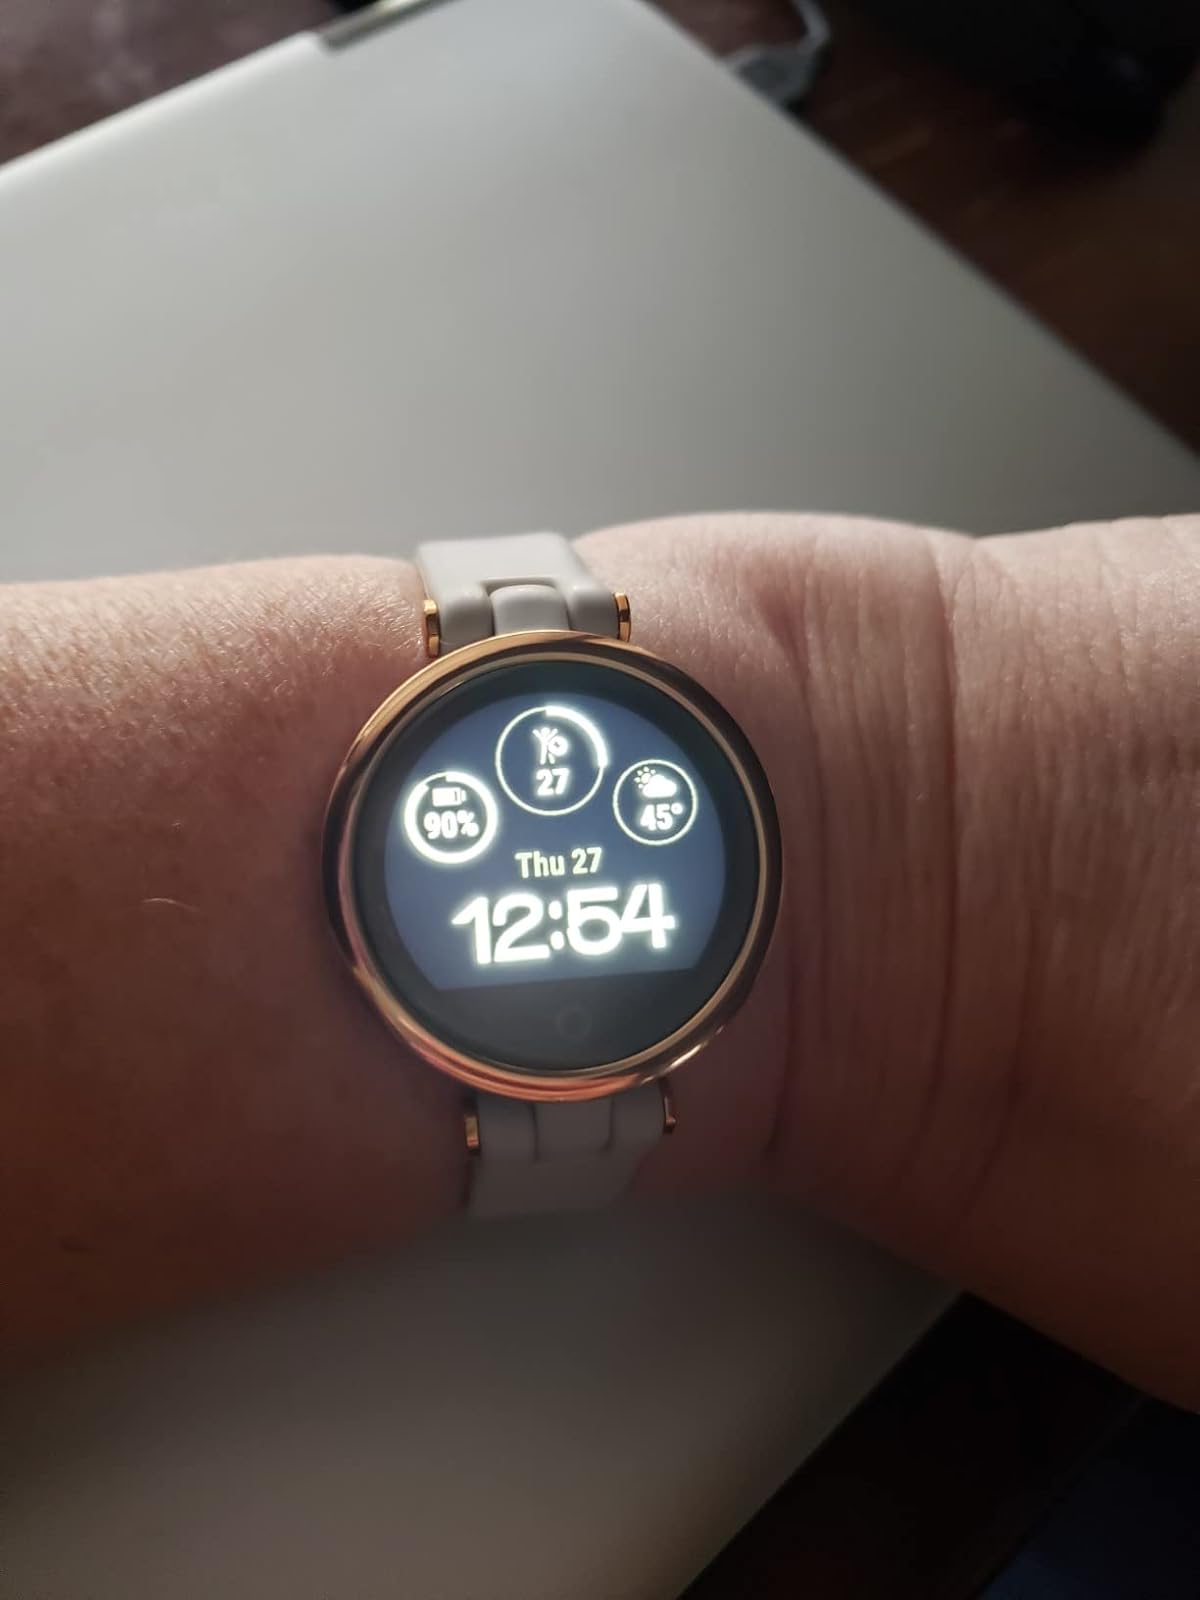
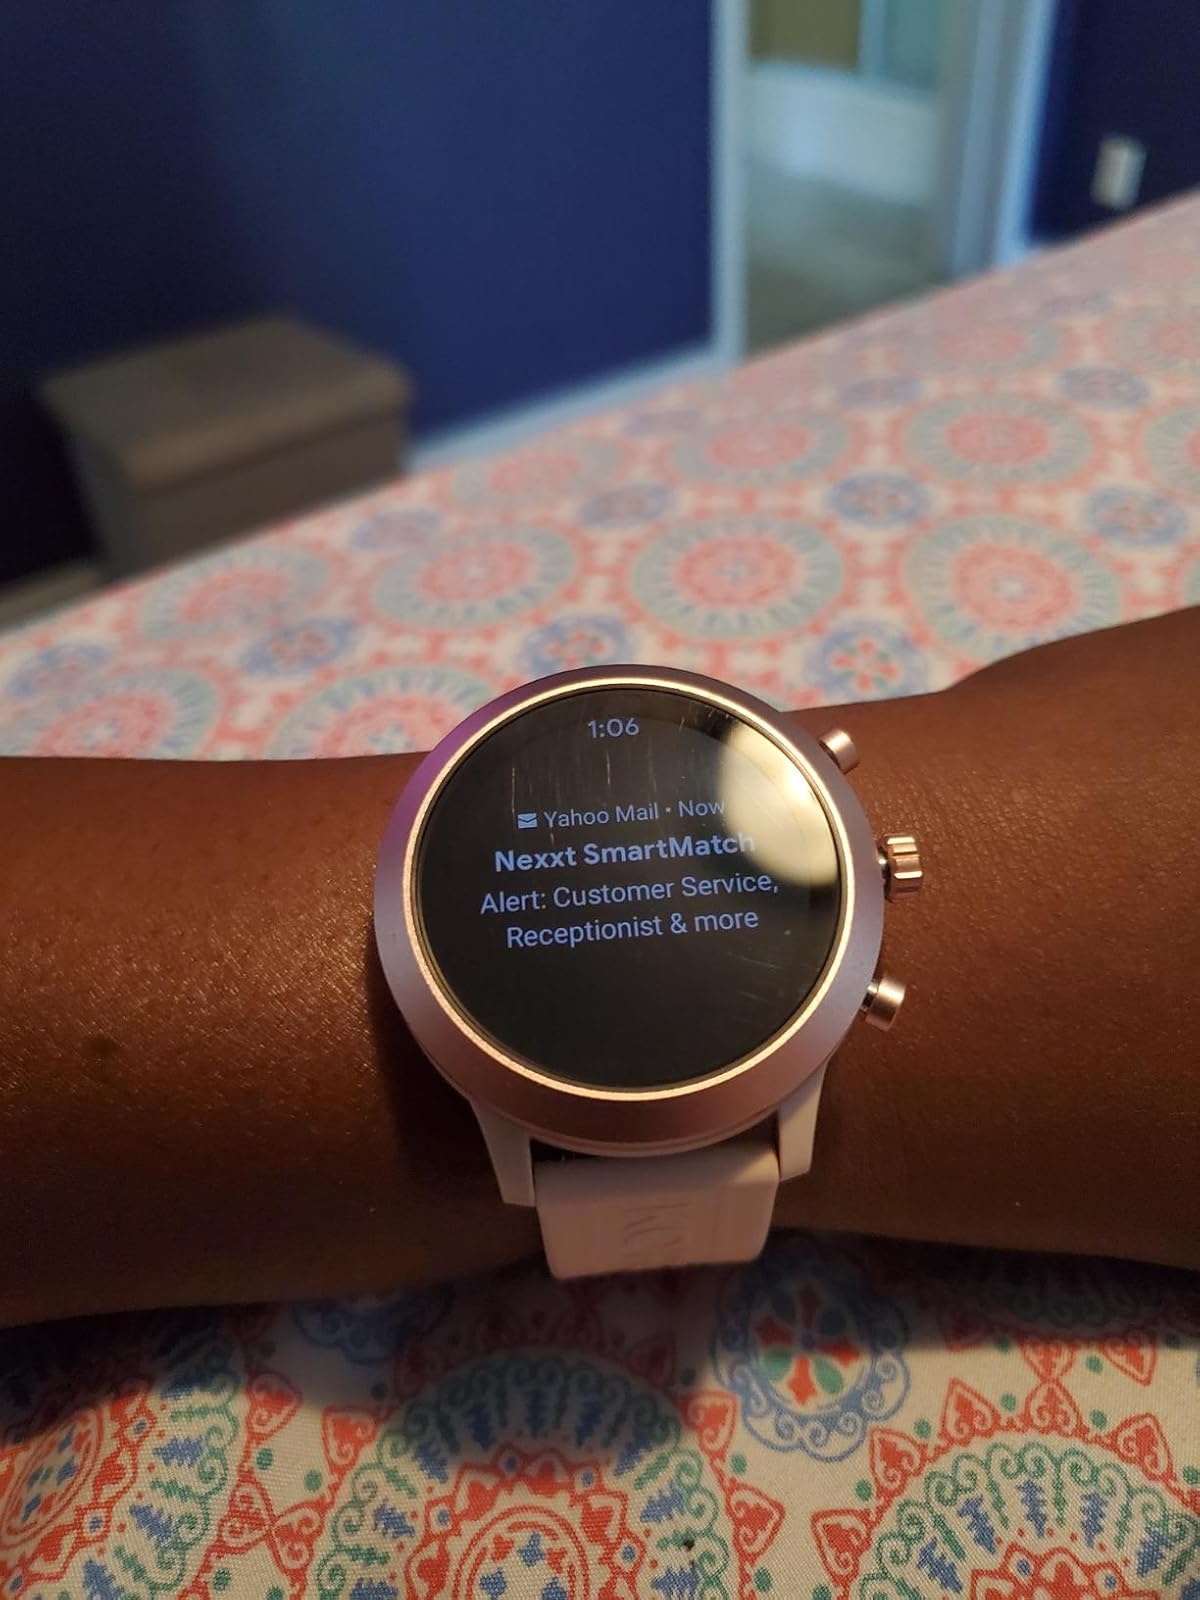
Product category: smartwatch
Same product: no